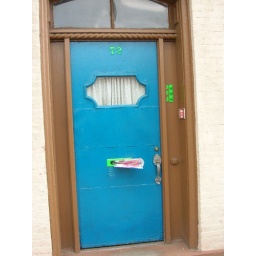
Very colorful door in a rather drab neighborhood.